Common goldfish

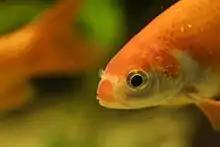
Goldfish exhibiting breeding tubercles on gill plate

Breeding common goldfish is relatively easy. In breeding conditions the male develops small white spots on his gill covers and the female will become plump. The male chases the female until she releases her eggs, then the male releases milt to fertilize the eggs. The eggs will then stick to any available surface. It is best to remove the eggs to a separate aquarium, as the adults are likely to eat them. When the eggs hatch into fry, they will need to be fed very small food such as hatched brine shrimp or a ready-made fry food. As they grow bigger, they can eat finely crumbled fish food. Eventually, the pieces of fish food can get bigger.